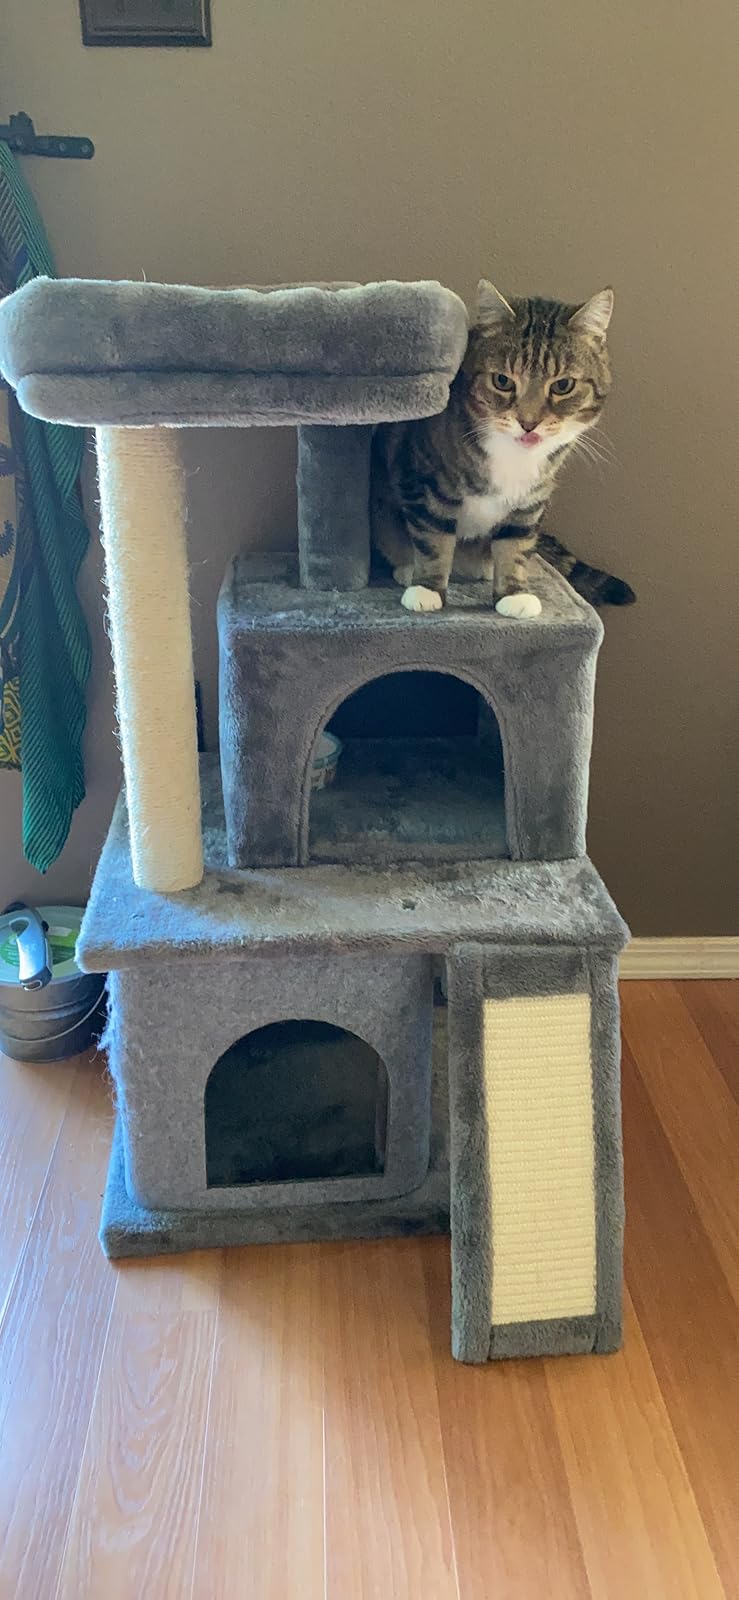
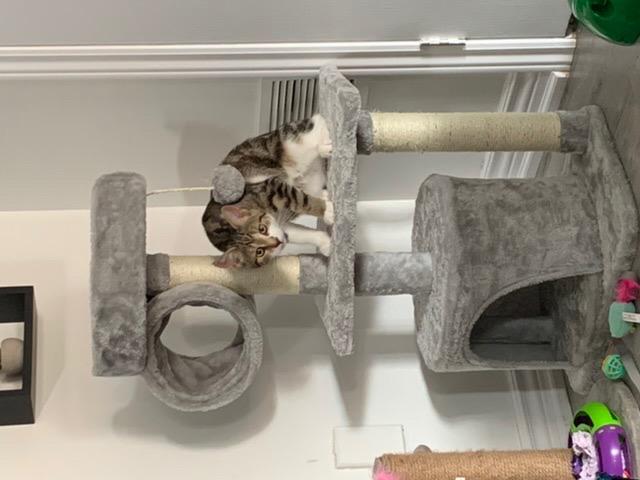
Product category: items_cat tree
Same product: no